Russian Railways

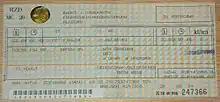
"Allegro" train ticket

The main activities of Russian Railways involve freight and passenger traffic. In Russia, railways carry 42% of the total cargo traffic, and about 33% of passenger traffic. Some passenger categories, such as pensioners, members of parliament, and holders of Soviet and Russian state decorations, receive free or subsidized tickets.